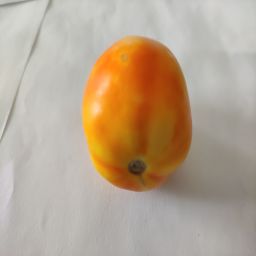
Crop: Tomato
Quality: Ripe